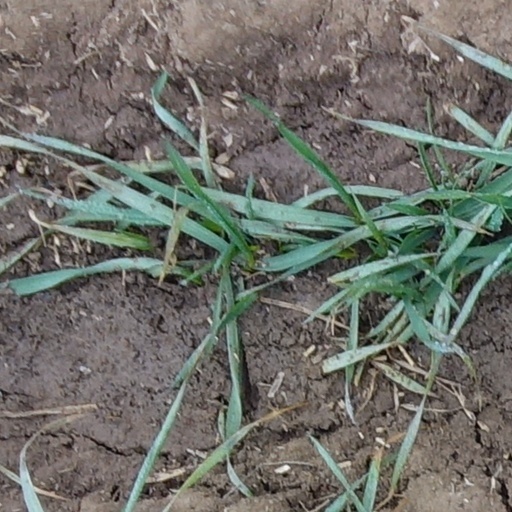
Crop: wheat